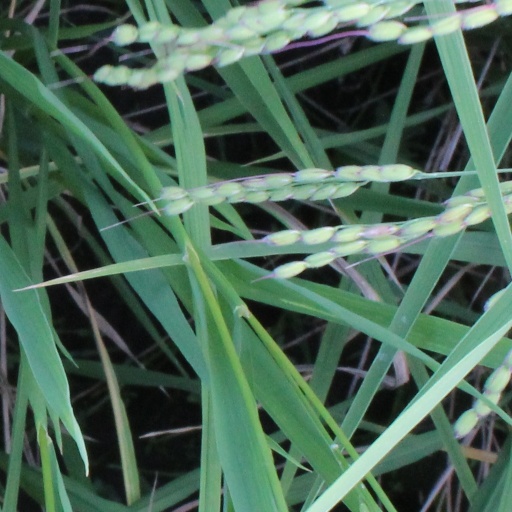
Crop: rice